Myrtle Beach State Park

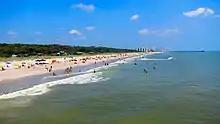
The beach, populated with people

Horry County lifeguards are stationed on the north section of Myrtle Beach State Park from mid-May through mid-September. Umbrellas and beach chairs are available to rent from the lifeguards. The beach at Myrtle Beach State Park falls within the jurisdiction of Horry County, and therefore abides by Horry County Ordinances and Regulations. Horry County also has ordinances that prohibit pets and bicycles on public beaches from May 1 through Labor Day between the hours of 10 am and 5 pm.